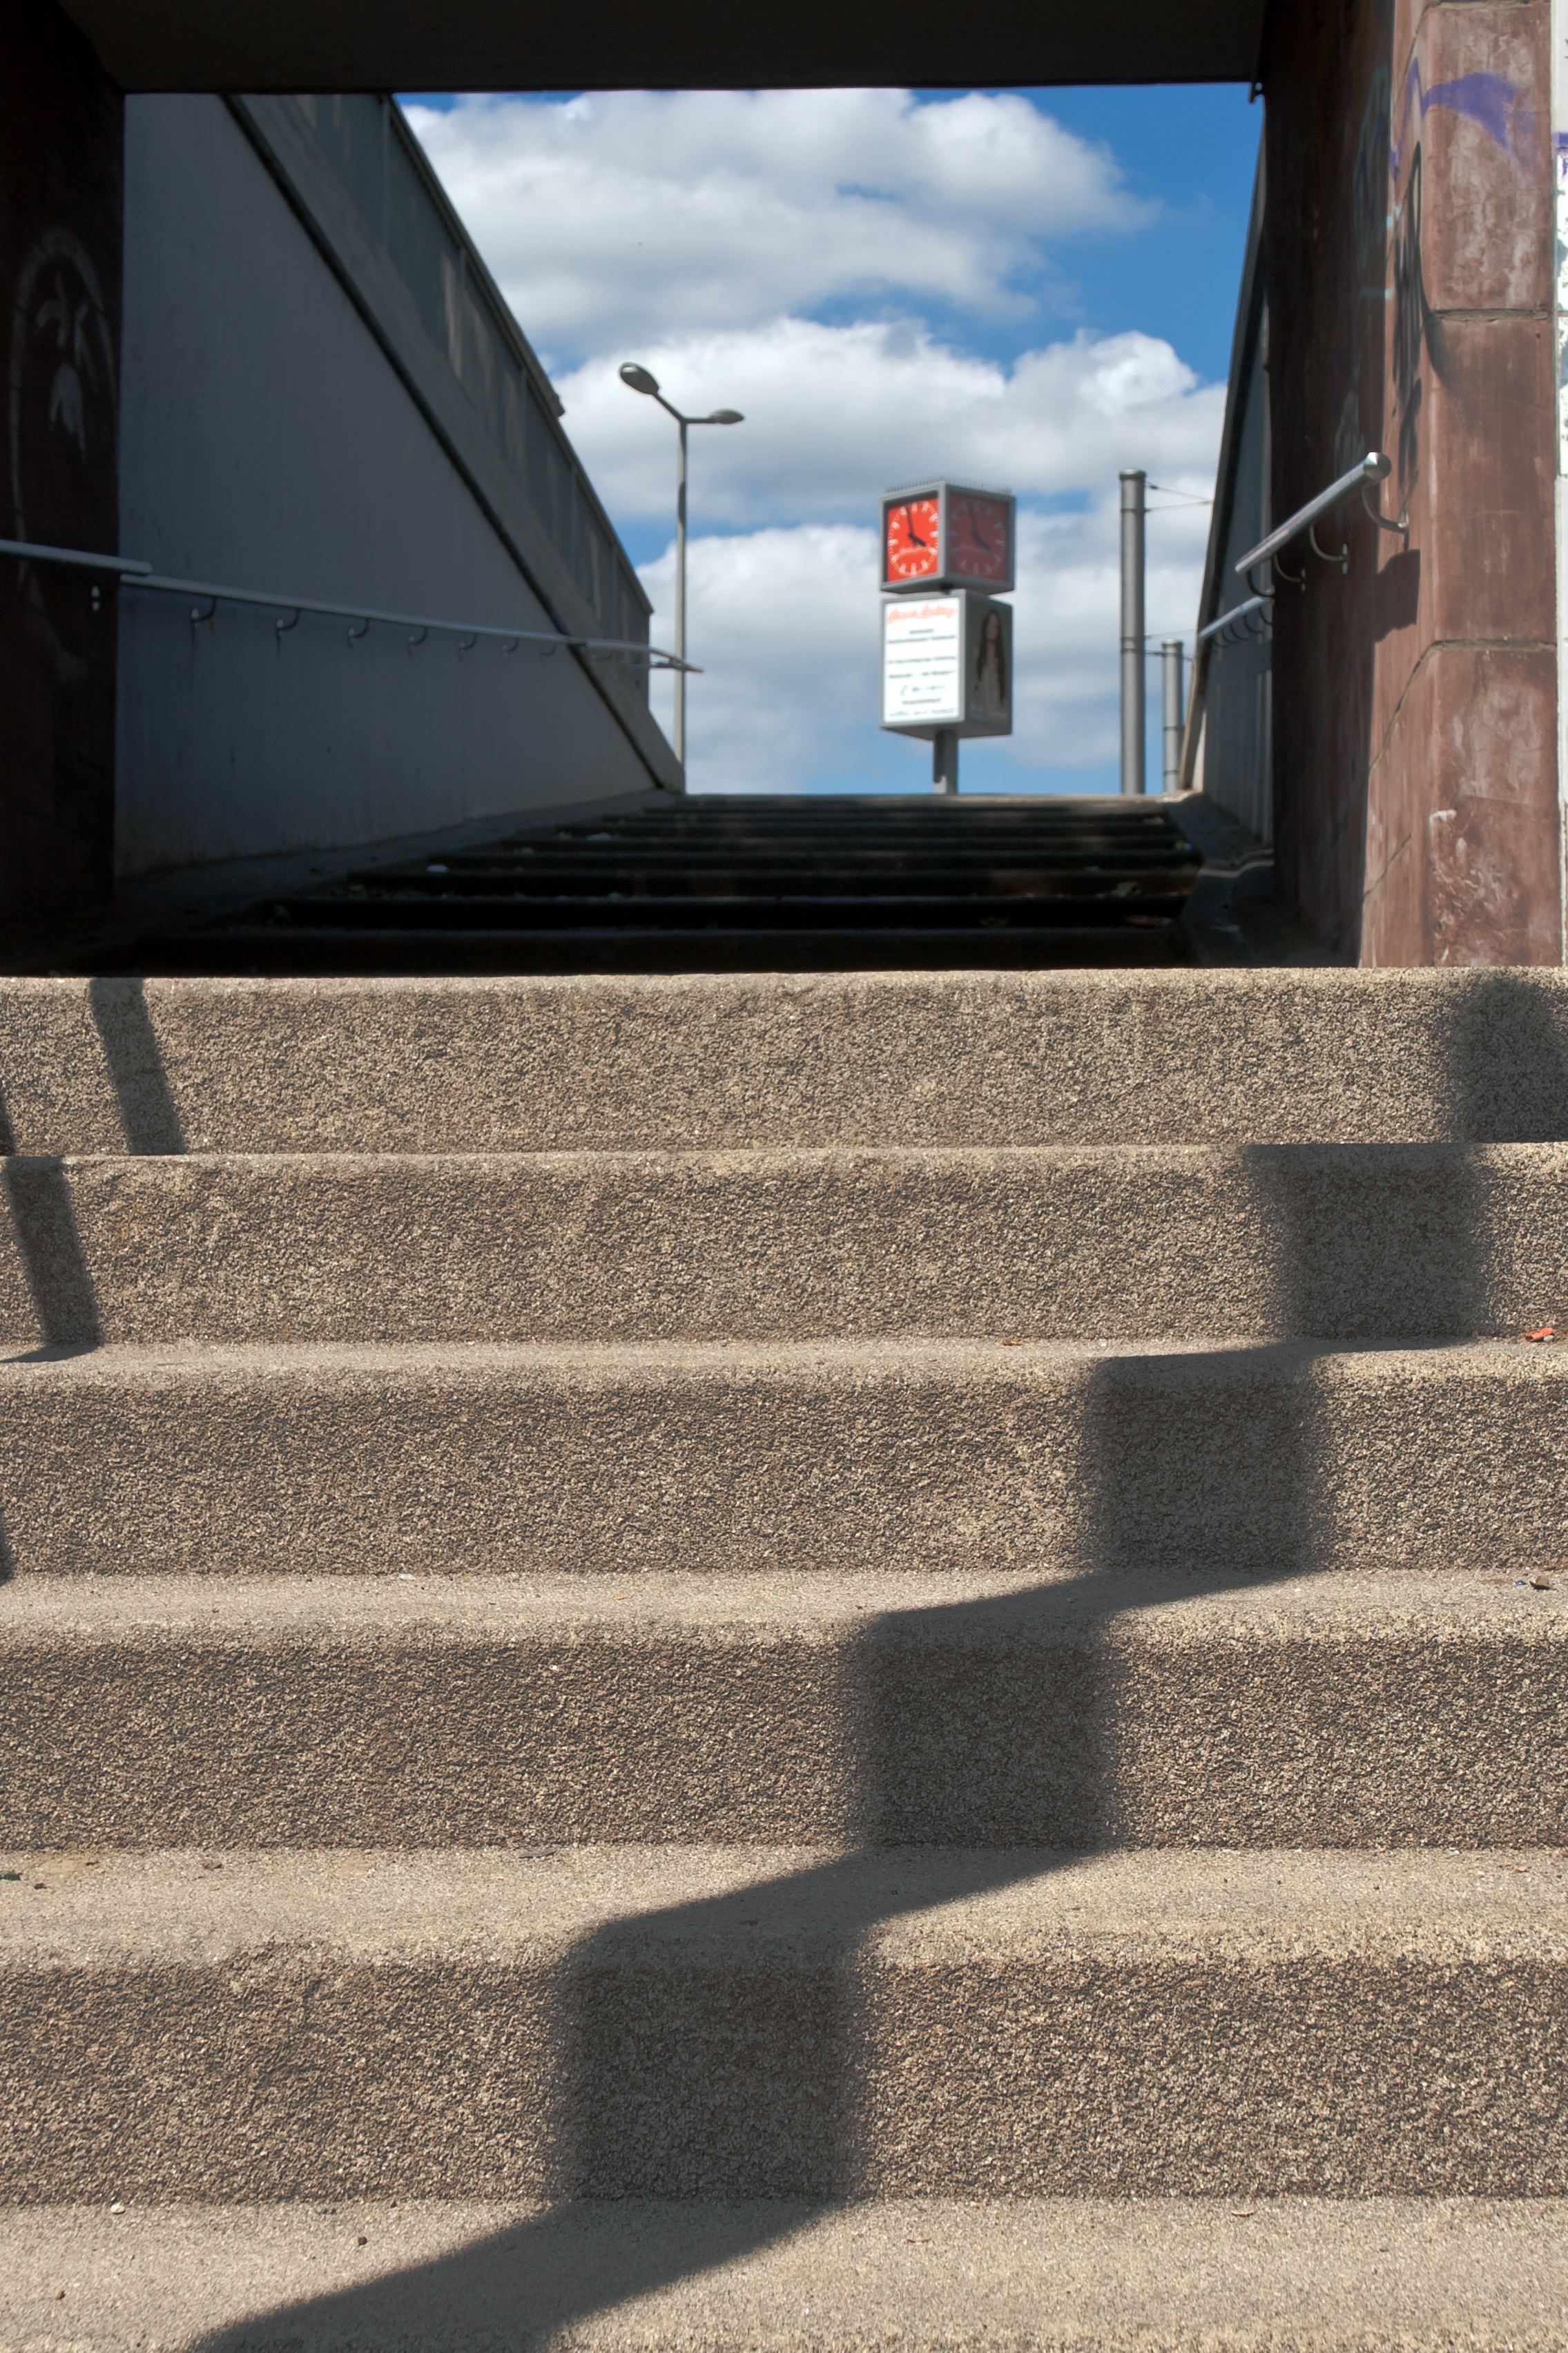
light, architecture, road, white, street, house, window, wall, asphalt, line, color, shadow, lane, stairs, infrastructure, shape, flooring, by looking, road surface